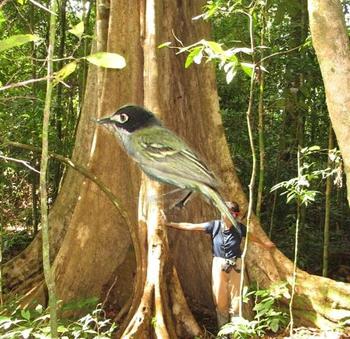
Bird species: Black_capped_Vireo
Bird type: landbird
Background: land